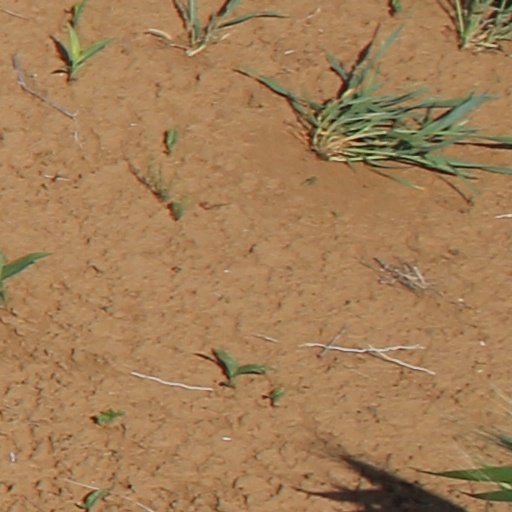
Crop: wheat